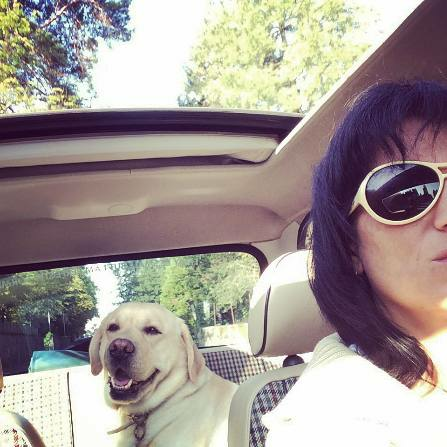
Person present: Yes